Diving weighting system

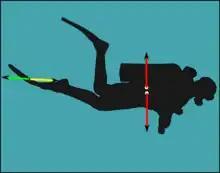
Diver with weight and centre of buoyancy aligned for level trim: The static moments of buoyancy and weight keep the diver horizontal, and fin thrust can be aligned with direction of motion for best efficiency

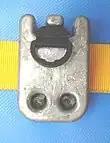
Clip-on trim weight on harness webbing (front view showing D-ring)

Trim is the diver's attitude in the water, in terms of balance and alignment with the direction of motion. Optimum trim depends on the task at hand. For recreational divers this is usually swimming horizontally or observing the environment without making contact with benthic organisms. Ascent and descent at neutral buoyancy can be controlled well in horizontal or head-up trim, and descent can be most energy efficient head down, if the diver can effectively equalise the ears in this position. Freediving descents are usually head down, as the diver is usually buoyant at the start of the dive, and must fin downwards. Professional divers usually have work to do at the bottom, often in a fixed location, which is usually easier in upright trim, and some diving equipment is more comfortable and safer to use when relatively upright.